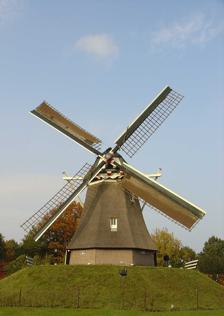
Building: Jantina Hellingmolen
Country: Netherlands
Year built: 1891
Dutch windmill Jantina Hellingmolen Origin Mill name Jantina Hellingmolen Aeldermeul Aalder Molen Mill location Molenwijk 13, 7854 PV, Aalden Coordinates 52°47′18″N 6°42′50″E / 52.78833°N 6.71389°E / 52.78833; 6.71389 Operator(s) Gemeente Coevorden Year built 1891 Information Purpose Corn mill Type Smock mill Storeys Two-storey smock Base storeys Two-storey base Smock sides Eight sides No. of sails Four Sails Type of sails Common sails Windshaft Cast iron Winding Tailpole and winch No. of pairs of millstones Two pairs of Cullens Size of millstones 1.40 metres (4 ft 7 in) Jantina Hellingmolen (English Jantina Helling's Mill , formerly called Aeldermeul or Aalder Molen ) is a smock mill in Aalden , Netherlands. The mill is listed as a Rijksmonument , number 41518. History There has been a windmill on this site since 1652. This first mill was a post mill , which from 1740, when it was bought by Willem Helling, was owned by the Helling family. In 1835, a new smock mill was built by Willem Helling's grandson, also named Willem Helling. This was a corn and barley mill, and much larger than the original mill. Willem Helling died in 1863 and the mill passed to his son Klaas, whose wife gave birth in 1863  to a daughter, Jantiena. Klaas died in 1865 and Jantiena's mother remarried. In 1890, the mill burnt down during a thunderstorm. The new mill was built by millwright L Reinds of Beilen . It was called the Aeldermeul. Jantiena came to possess the mill in 1899 and rented it out until 1919 when the mill ceased working for trade. Jantiena Helling died in 1949 and her heirs sold the mill, for a nominal sum, for preservation with the condition that the mill be named for Jantiena. The mill was restored in 1952 by millwright A Romeling of Eexta , using parts from the drainage mill De Bolderij , Noordbroeksterhamrijk , Gelderland , which had been demolished in 1950. The mill was closed in 1978 when it needed further restoration. This was completed in 1981 and since 1983 the mill has been kept in working order. Further restoration work was done in 1991. The mill was again restored in April 2006, with new thatch to the cap and smock. Description For an explanation of the various items of machinery, see Mill machinery . Close up Jantina Hellingmolen is what the Dutch describe as an "achtkante beltmolen," an eight-sided smock mill which is built into a mound providing access to the sails. The mound is 3.10 metres (10 ft 2 in) high. The mill is a two-storey smock mill on a two-storey base. The cap and smock are thatched . The mill has four Common sails of 20.75 metres (68 ft 1 in) span and is winded by a tailpole and winch. The sails are carried on a cast-iron windshaft , cast by millwright Sterkman in 1865. The brake wheel has 59 cogs and drives a wallower with 29 cogs. This drives the great spur wheel (which has 67 cogs) driving the lantern pinion stone nuts , which have 23 staves each. Each stone nut drives a pair of 1.40 metres (4 ft 7 in) diameter blue or Cullen millstones. The millstones are driven overdrift . Public access The mill is open to the public on Saturdays from 13:00 to 17:00 or by appointment. Flour produced at the mill is for sale. References